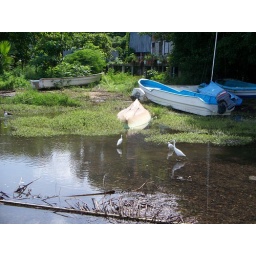
We had to cross this river. No cars in Yelapa.